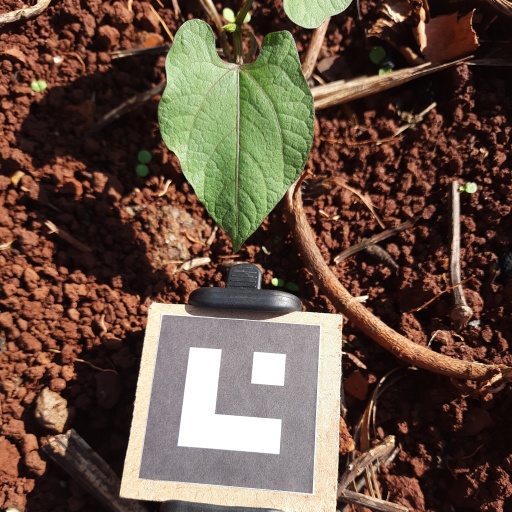
Observations: flat surface, no eating holes, under sunlight